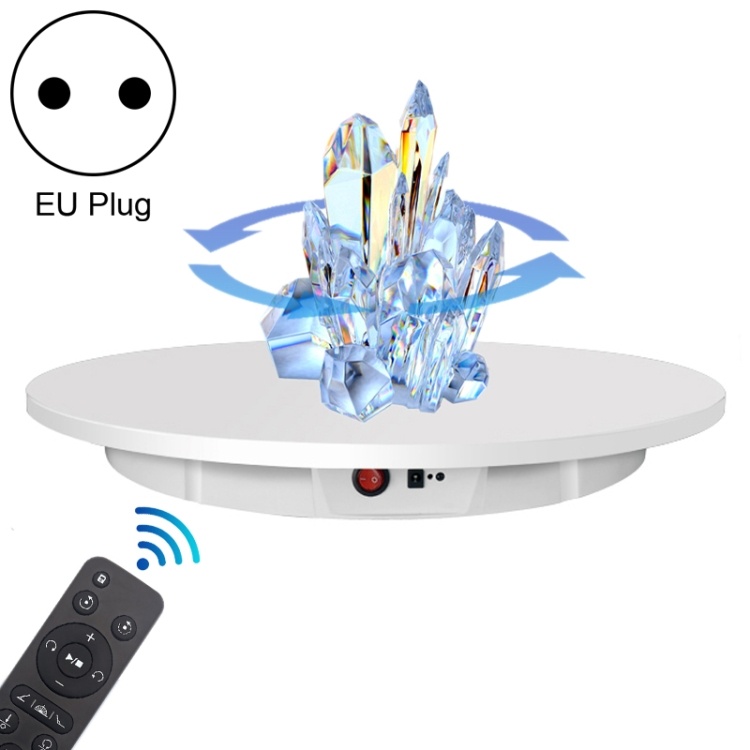
60cm Charging Rotating Display Stand Video Shooting Turntable, Load: 100kg, Power Plug:EU Plug(White)
Features: 1. Quiet display, noise reduction processing 2. 360 degrees rotation, no dead angle display 3. Safe and non-slip design at the bottom 4. High-quality ABS material, strengthen the plasticity and compression resistance, bear heavy load 5. One-piece design, finely snap to each card point, so that the rotation is stable and smooth 6. With remote control, turn clockwise when turned on, and turn counterclockwise when turned off 7. Widely used in display of plastic model in different gestures, window product display, photograph show, solid display, cube spin display and advertising, ideal for Exhibition, Event, Party, Wedding. Specification: 1. Material: ABS 2. Power supply: AC 110V-240V / built-in battery 3. Battery life: 10 hours 4. Speed: 45-120 seconds / circle 5. Diameter: 60cm, height: 7cm 5. Load-bearing: 100kg 6. Weight: 4300g Package List: 1. Electric Turntable x 1 2. Power Supply x 1 3. Remote Control x 1 4. Use manual x 1 Note: The products in the detailed pictures are only for effect reference, the actual products are subject to the main (first) picture
Brand: Maverick Sales
Category: Cameras & Optics > Photography > Darkroom > Developing & Processing Equipment > Print Trays, Washers & Dryers > Film Dryers